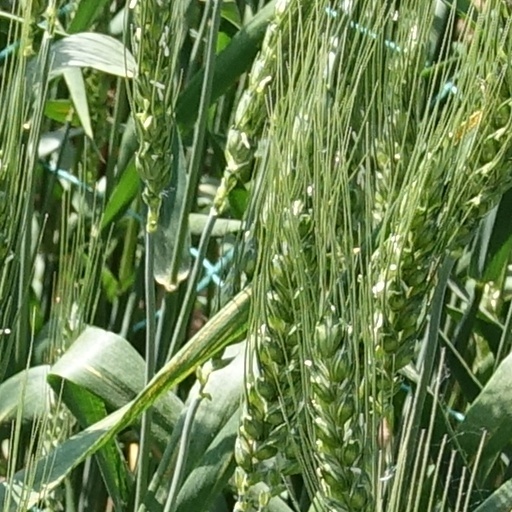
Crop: wheat